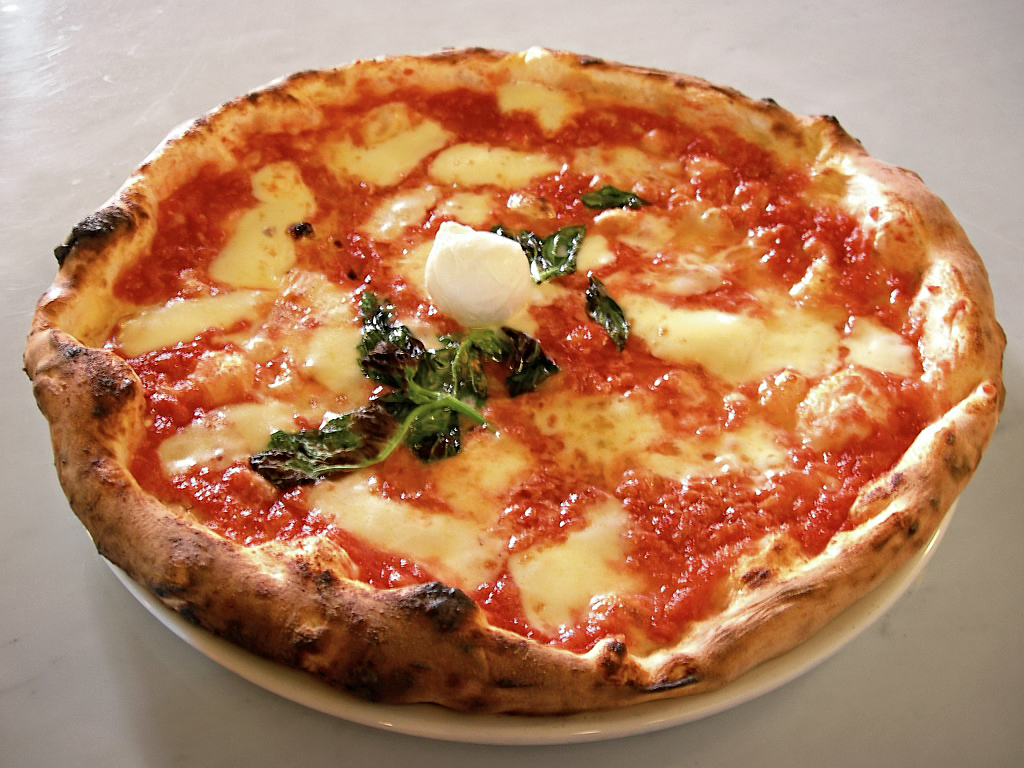
Dish: pizza